Alfredo Dinis

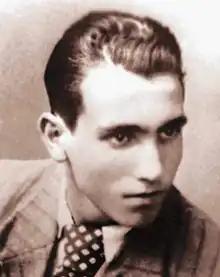
Alfredo Dinis ("Alex")

Alfredo Dinis, often known by his nom de guerre, "Alex", was a notable Portuguese anti-fascist and member of the Portuguese Communist Party who was murdered in 1945 by the PIDE (Policia Internacional de Defesa do Estado).